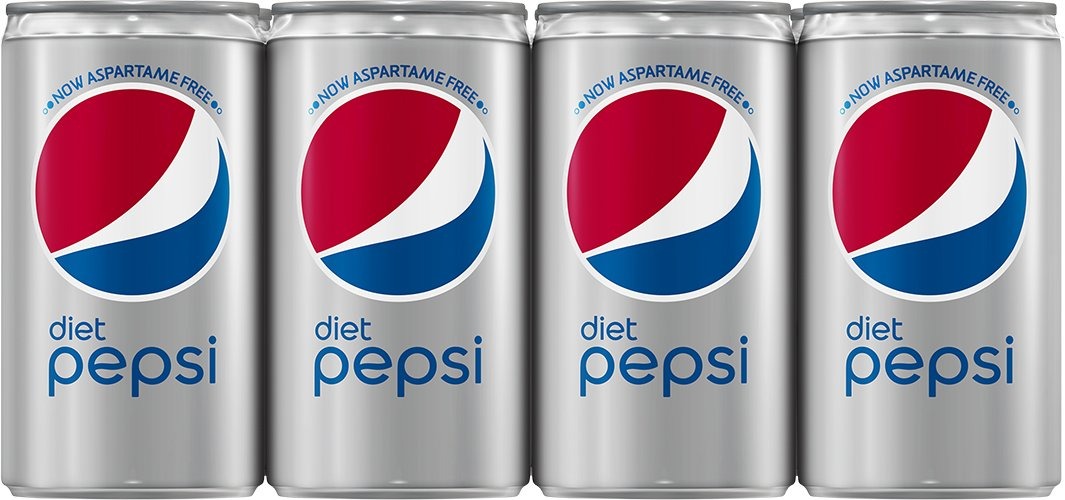
Item Name: Diet Pepsi Slim, 8 ct, 7.5oz Cans
Bullet Point: Zero-calorie
Value: 60.0
Unit: fl oz

Price: 13.58